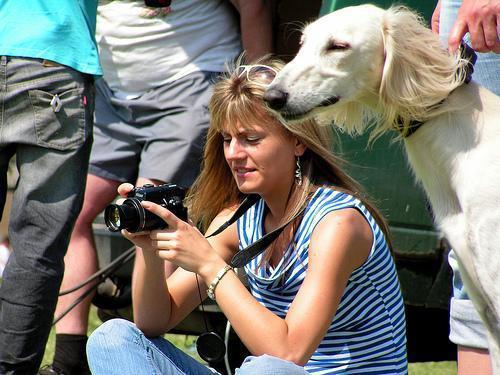
Saluki